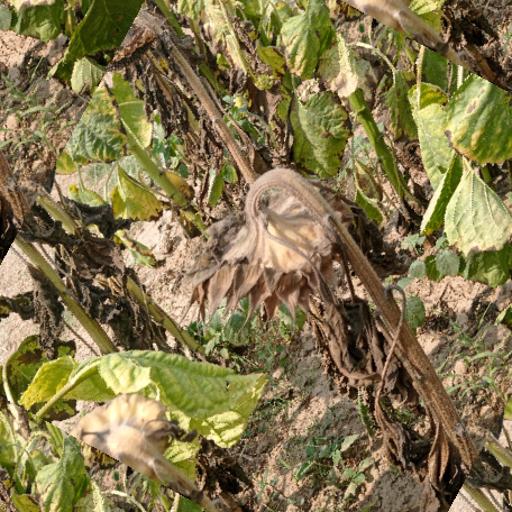
Label: Gray_mold